Punta Gorda Woman's Club

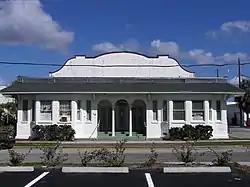

The Punta Gorda Woman's Club is a historic woman's club in Punta Gorda, Florida, United States. It is located at 118 Sullivan Street, and at one point was the area's first community library. Tt was added to the National Register of Historic Places in 1991.